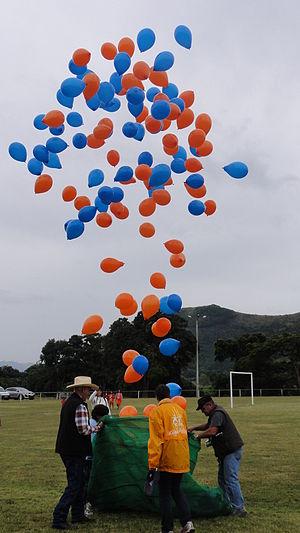
Laché de ballons
Bourail est une commune française de Nouvelle-Calédonie sur la côte ouest de la Grande Terre, au nord de la Province Sud, côté ouest, à environ 160 km au nord-ouest de Nouméa, sur la RT1, au nord de La Foa, Farino, Moindou et Sarraméa, au sud de Poya, Pouembout, Koné et Voh.